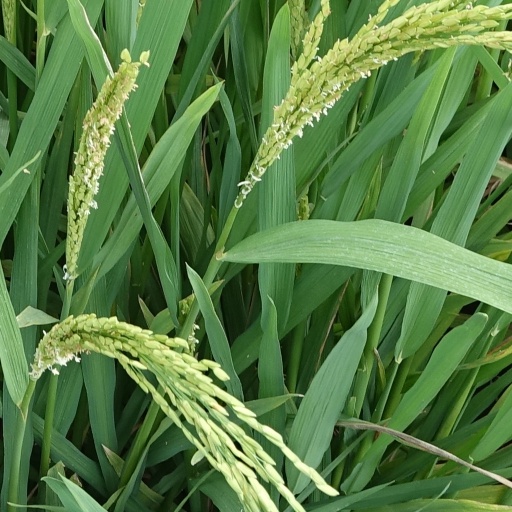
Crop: rice